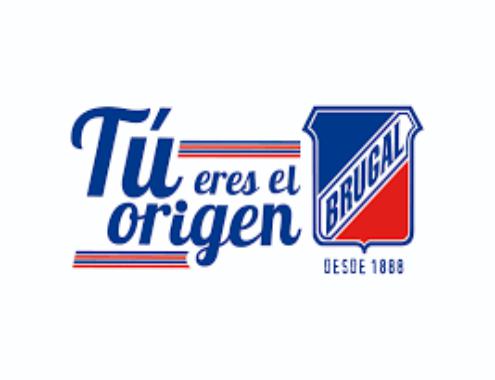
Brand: Brugal
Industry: Food